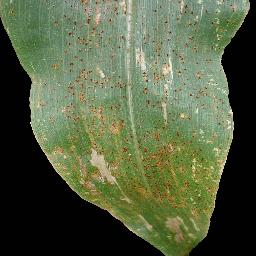
Label: Corn_(Maize)___Common_Rust